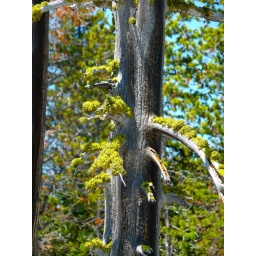
A Lodgepole pine with a beautiful silver patina accented by funky green moss.